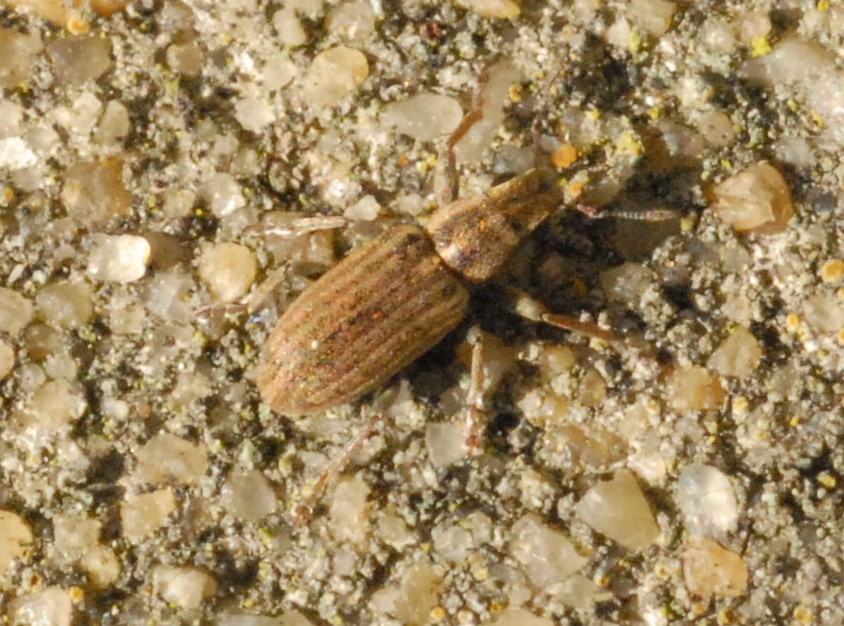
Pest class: pea_leaf_weevil